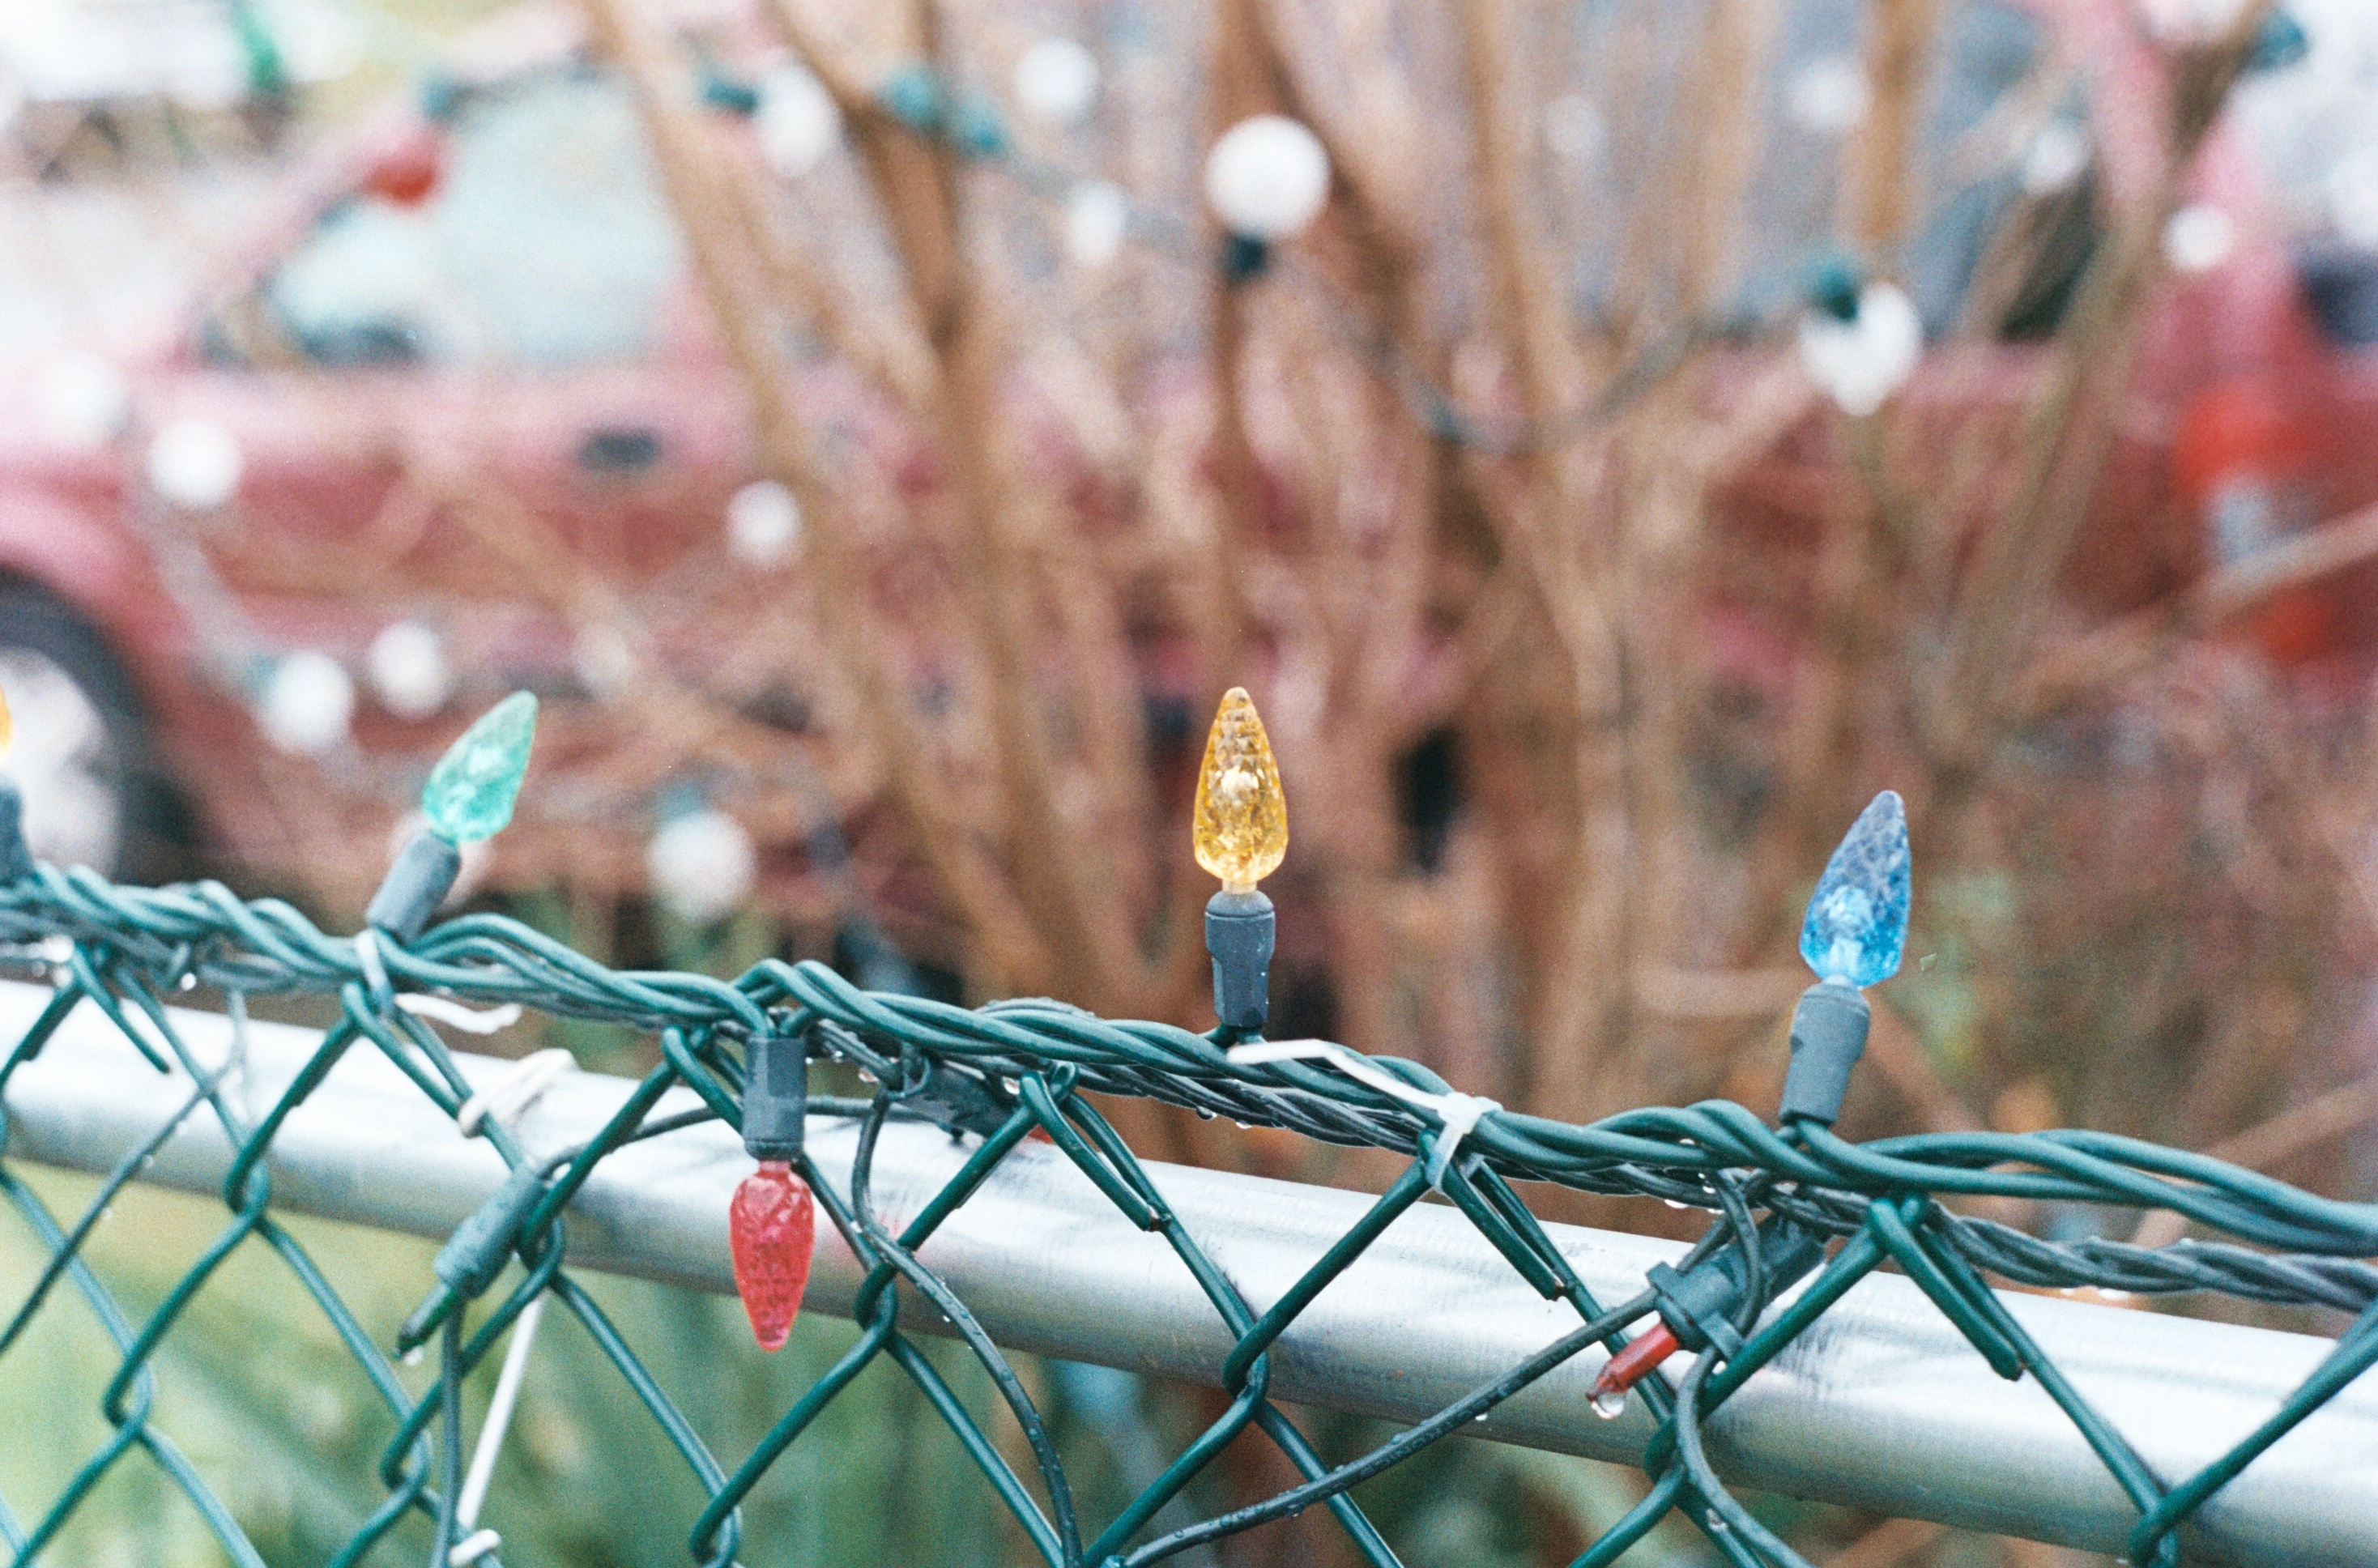
branch, bird, fence, film, spring, color, blue, christmas, christmaslights, manual, ussr, helios442, analogue, zenitb, kodakgold200, sovietcamera, testroll, firstroll, sekonicl208